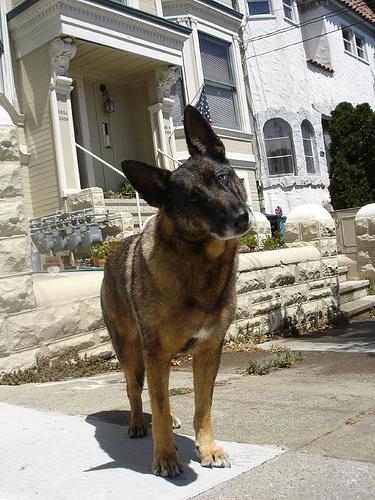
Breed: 233-n000071-malinois